Royds Hall

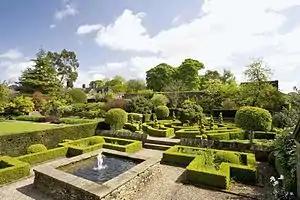
Westerly Garden

All paths through it eventually come out by the seat at Royds Hall Lane, from which there is a view. A sweep of hills stretching to the boundaries of Derbyshire, Cheshire and Lancashire may be observed. Below, is Norwood Green and its clocktower, beyond which the eye is carried up to the commanding tower of Coley Church, with Halifax Beacon behind, topped by its little white house. Further afield, the ornate top of the Wainhouse Tower may be seen, poking up from the Calder Valley. Other landmarks include Fosters Mill at Queensbury, Reevy Beacon, the Emley Moor Transmitter, and the Jubilee Tower on Castle Hill above Huddersfield. The prospect is truly impressive.